Richard Davies (MP)

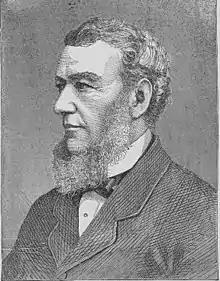
Richard Davies MP circa 1893

Richard Davies (29 November 1818 – 27 October 1896) was a Welsh businessman and ship-owner and nonconformist Liberal politician who sat in the House of Commons from 1868 to 1886.